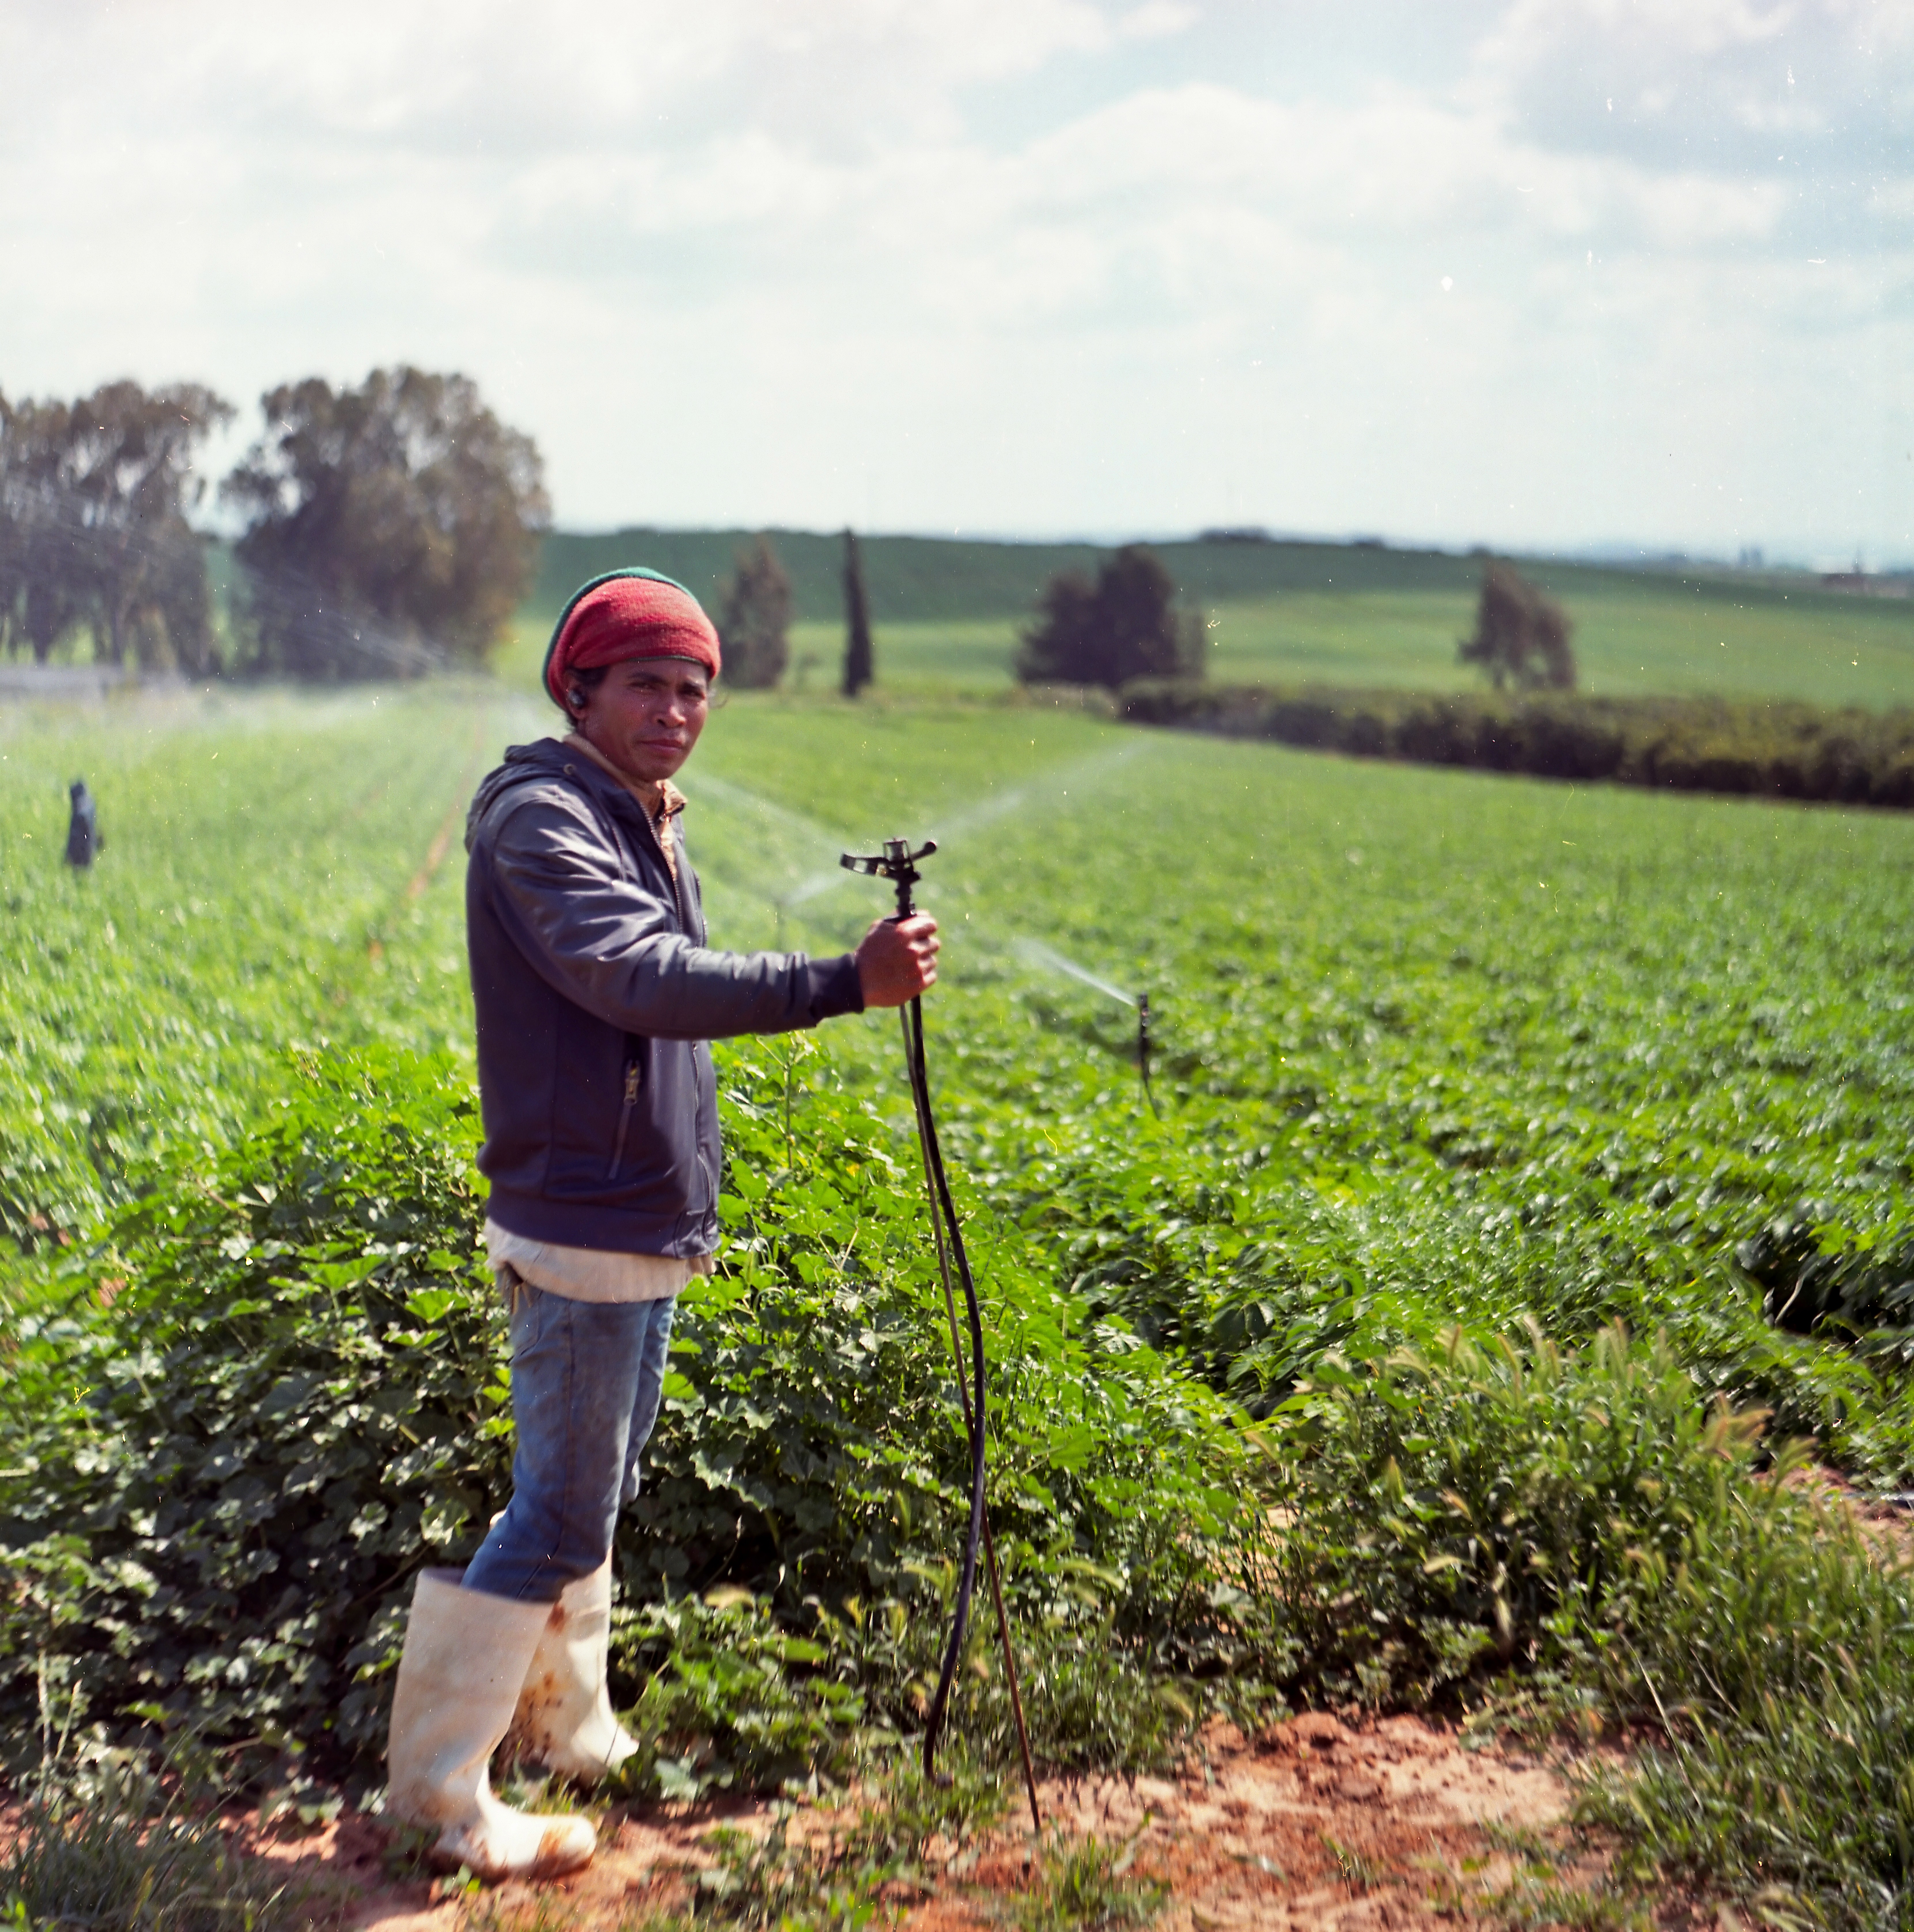
grass, field, farm, lawn, meadow, film, analog, crop, soil, agriculture, worker, cool image, plantation, 6x6, sprinkler, mediumformat, 120film, immigrants, salyut, hasselbladski, industar29, onthejob, immigrant, kodakportra160, thaiworker, workimmigrants, thaimigrantworkers, rural area, grass family